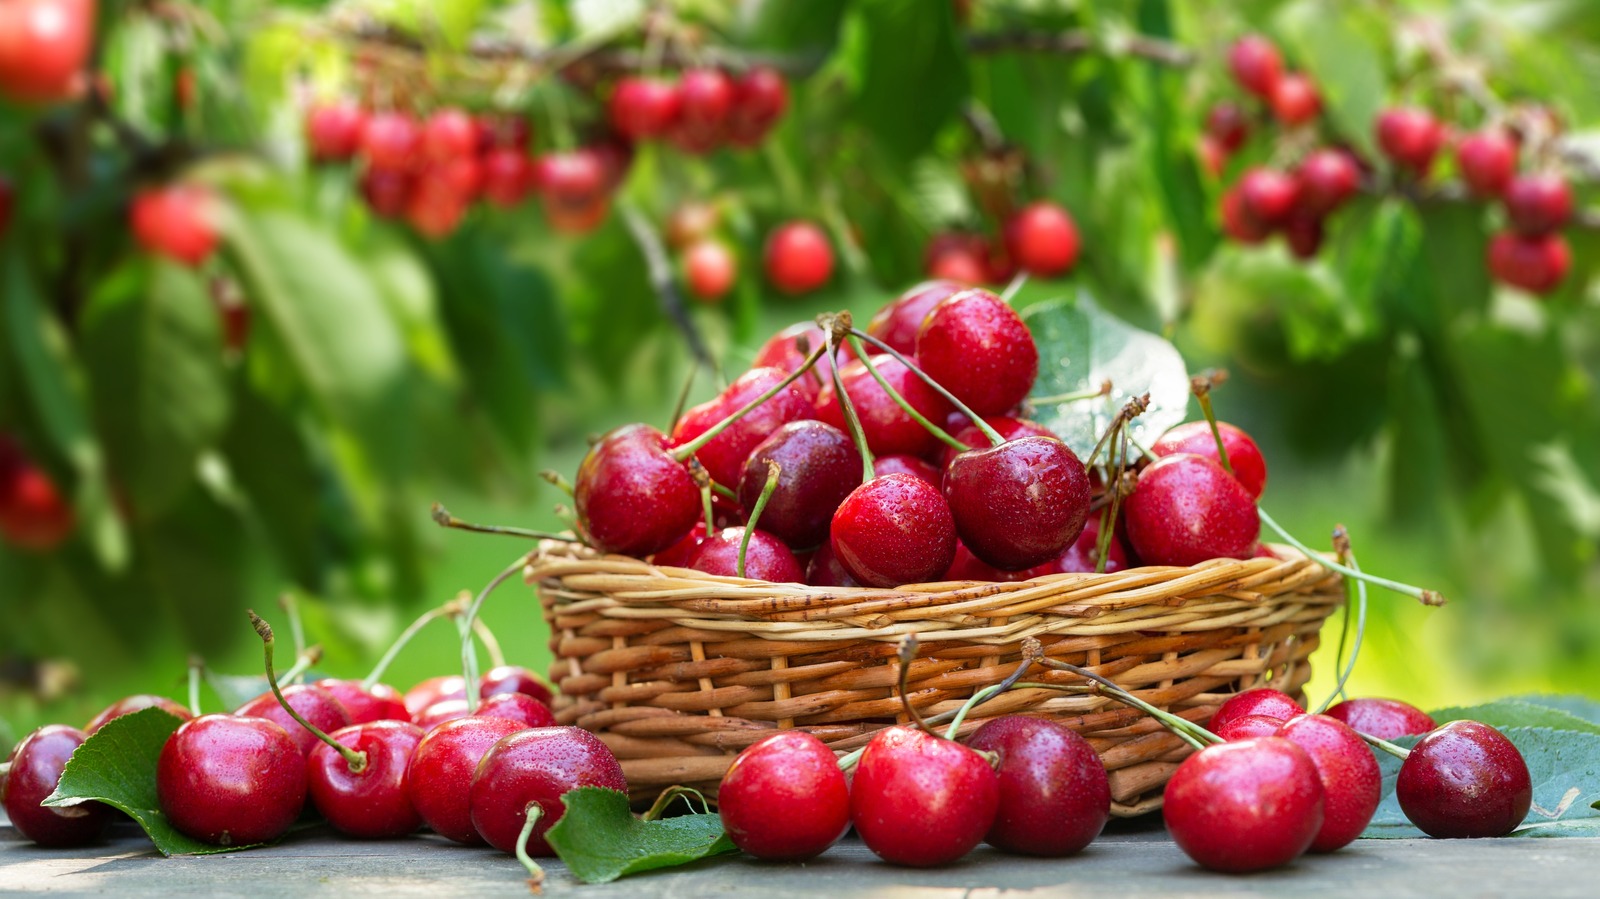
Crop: cherry
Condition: healthy